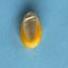
Maize quality: Good